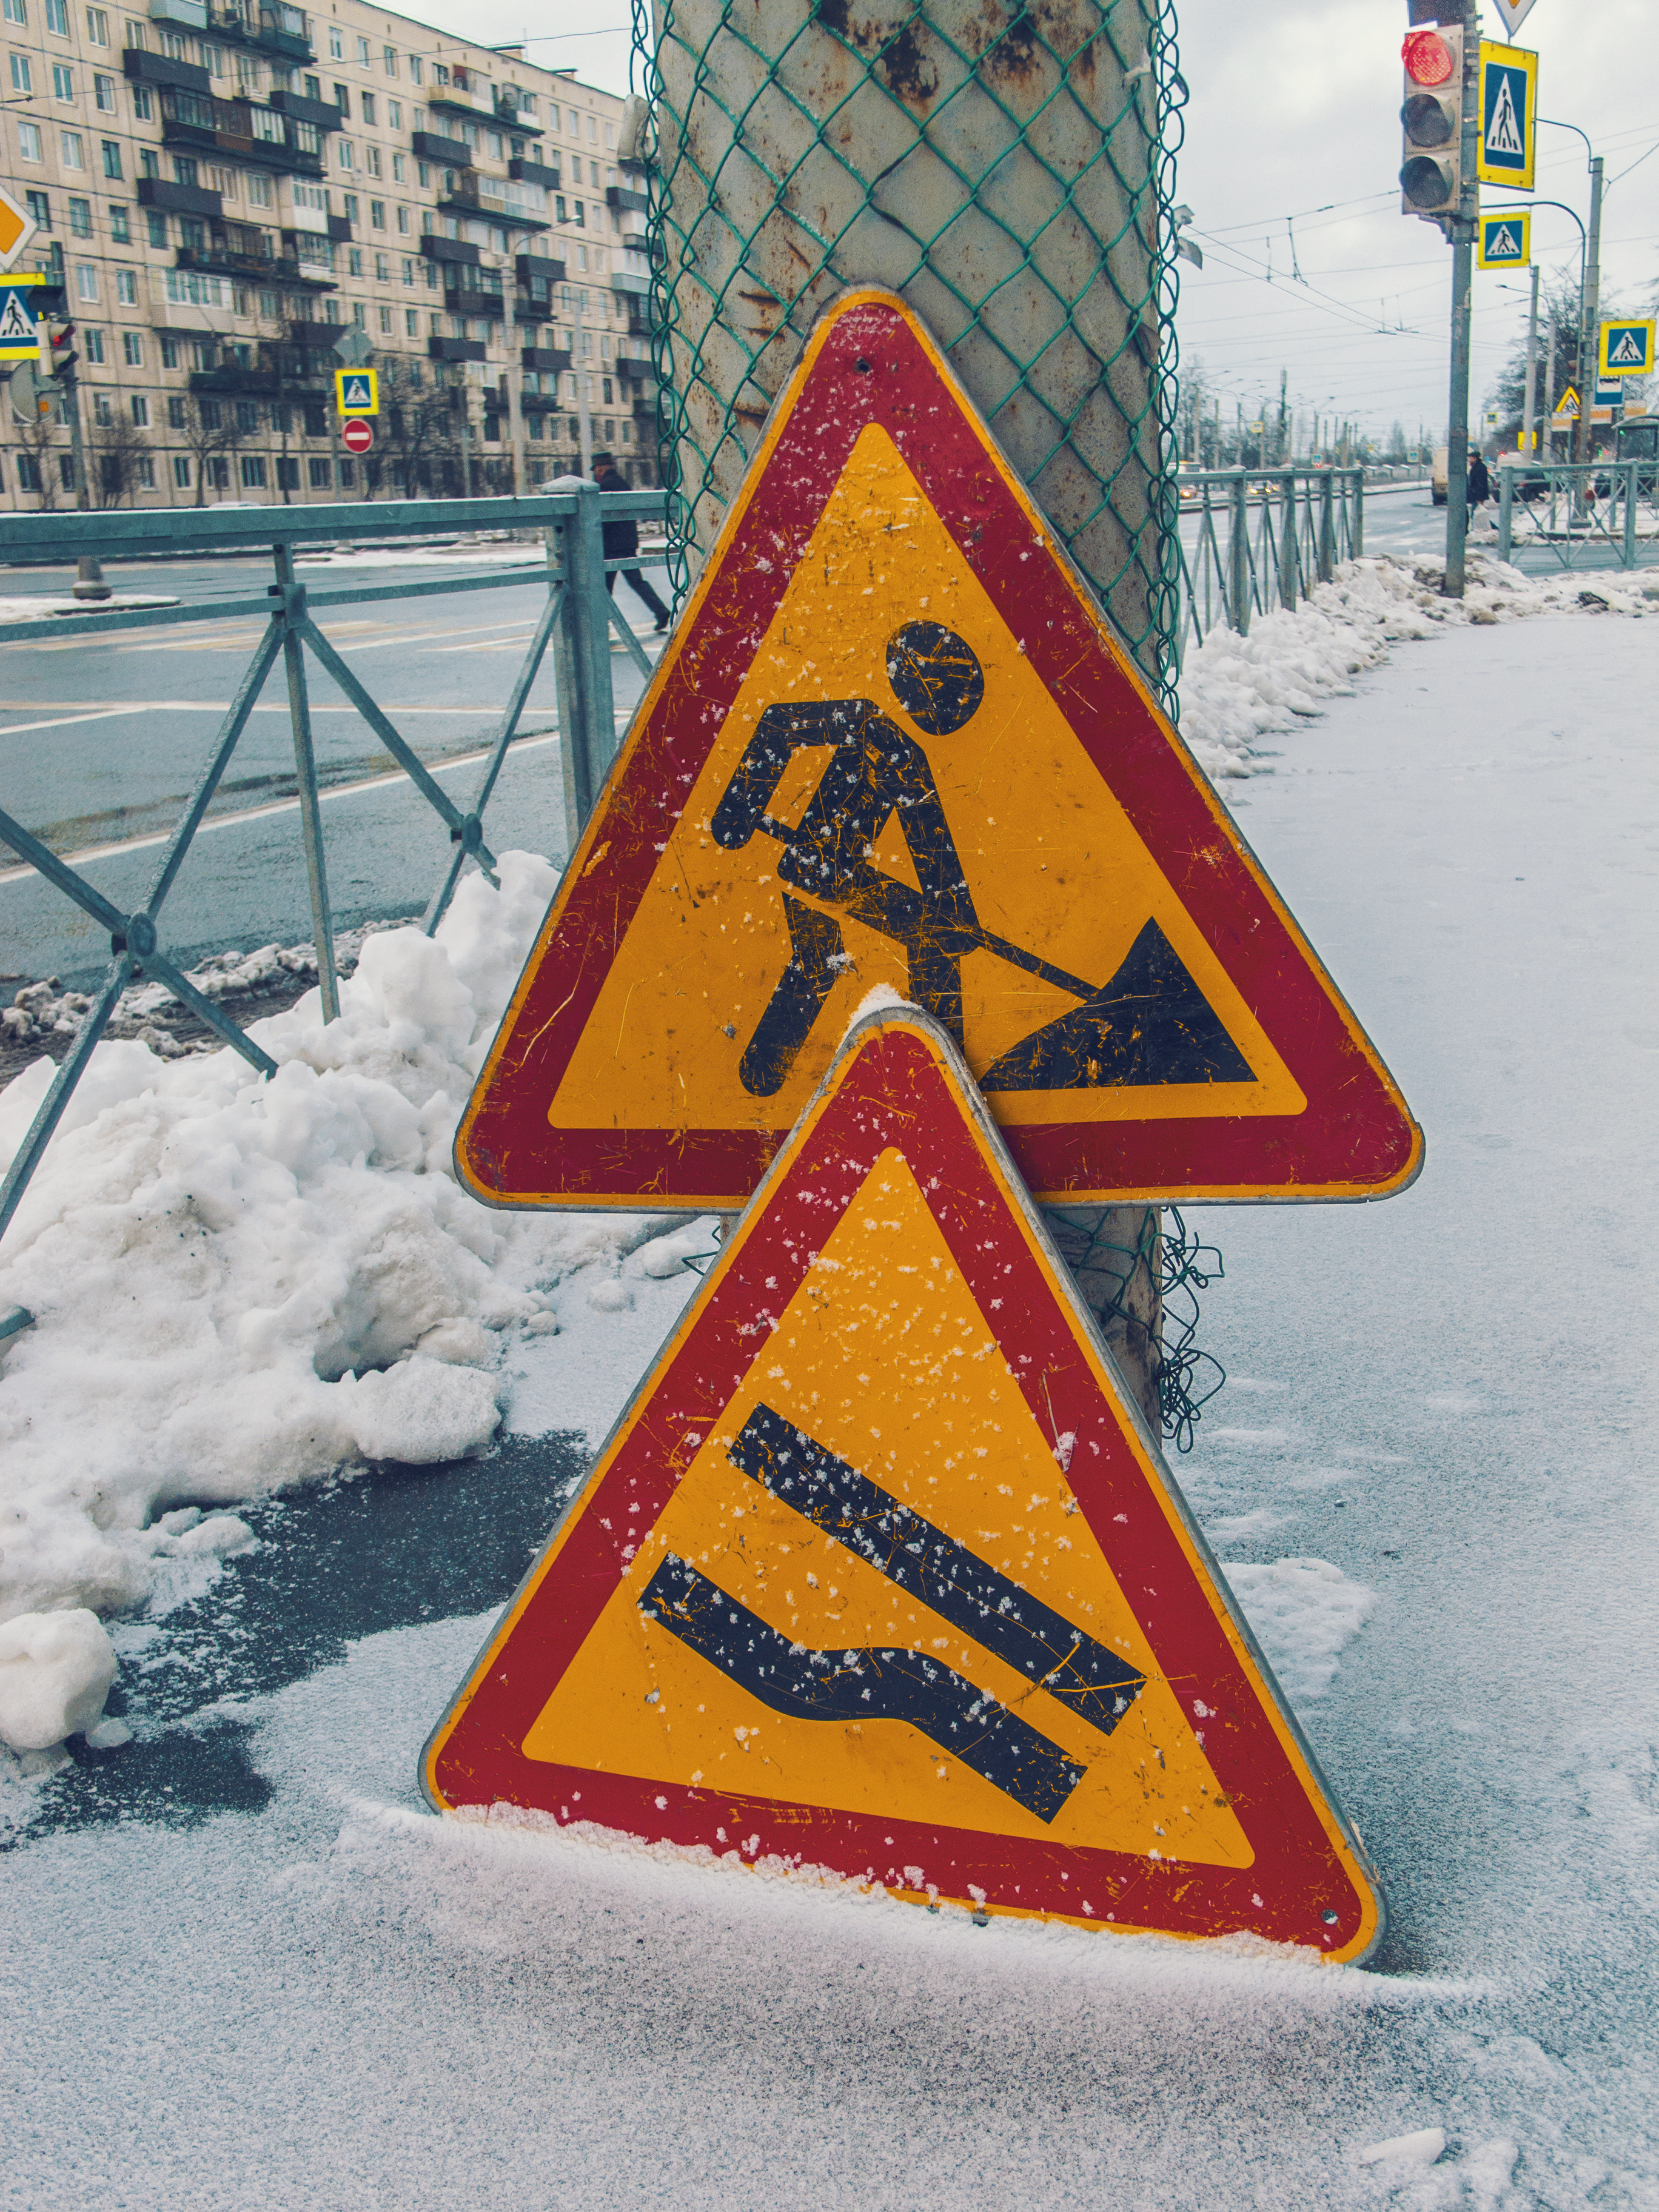
image, yellow, winter, infrastructure, sign, line, freezing, signage, triangle, slope, snow, street light, traffic sign, pole, urban design, street sign, symbol, traffic light, signaling device, precipitation, tower block